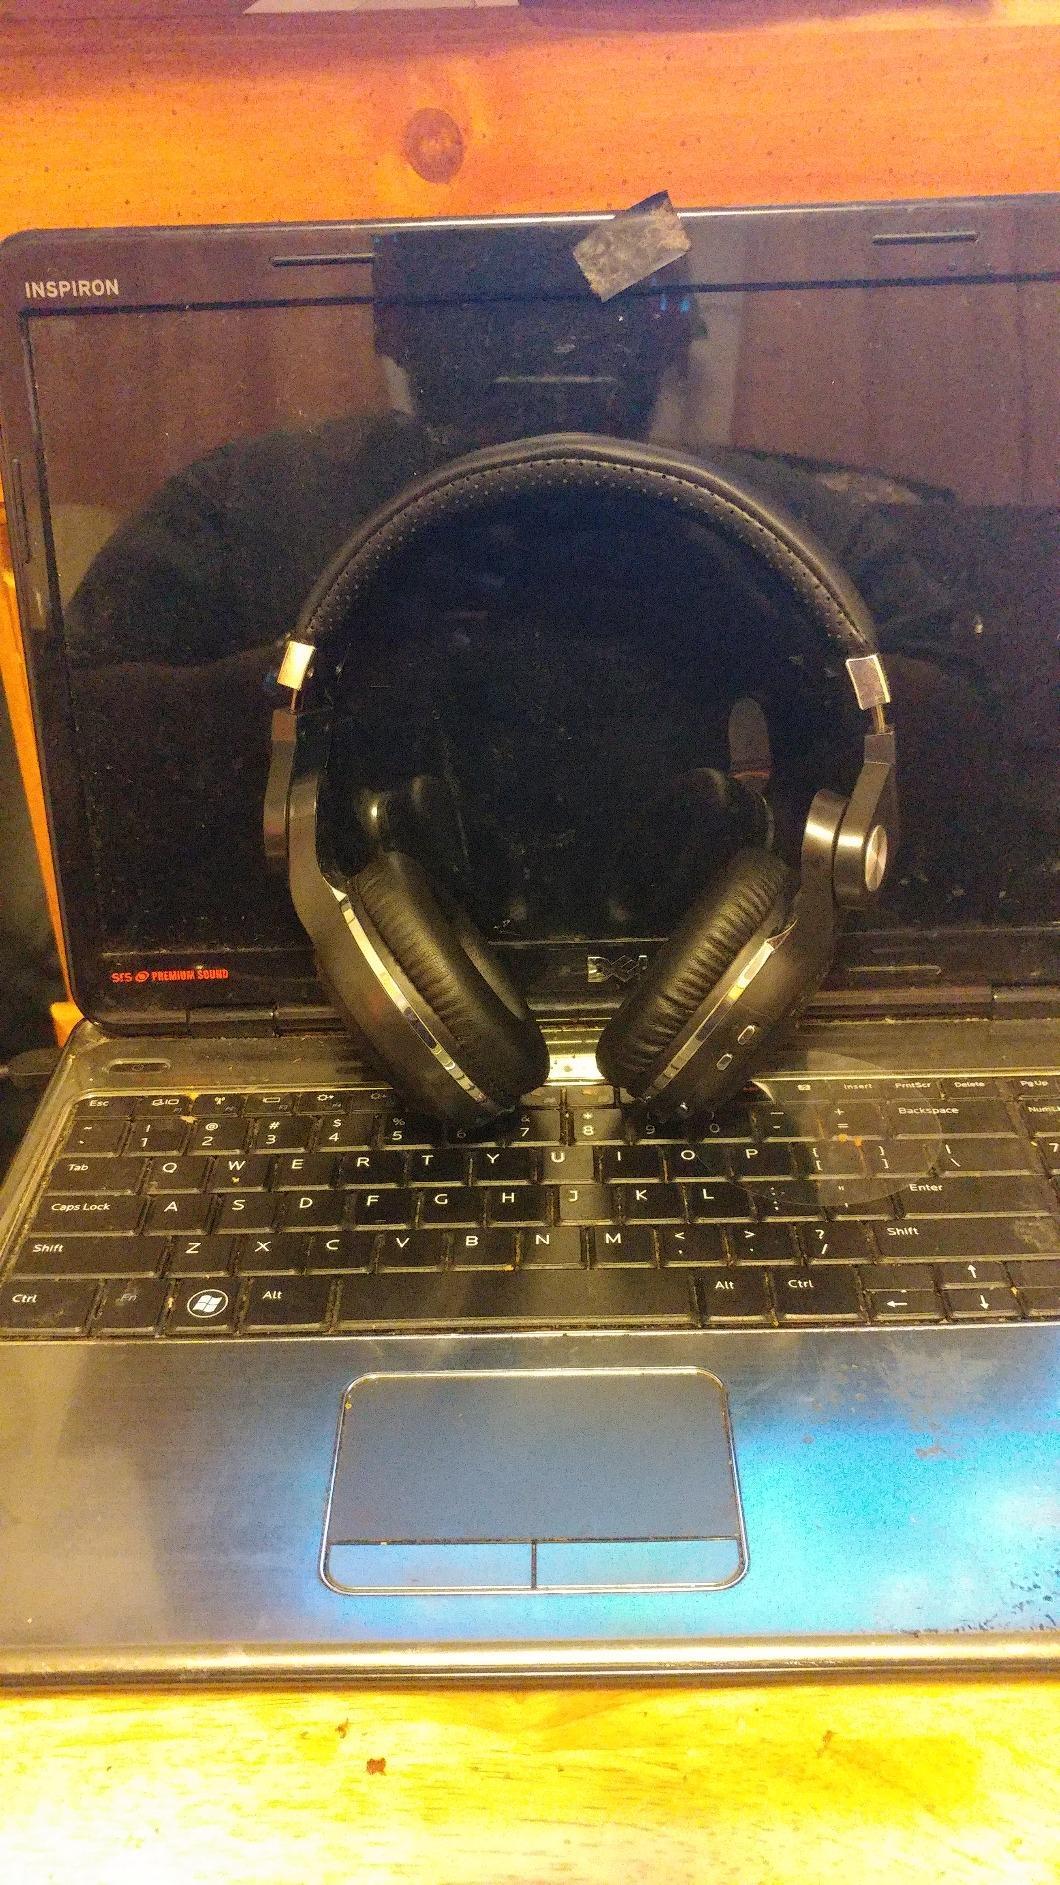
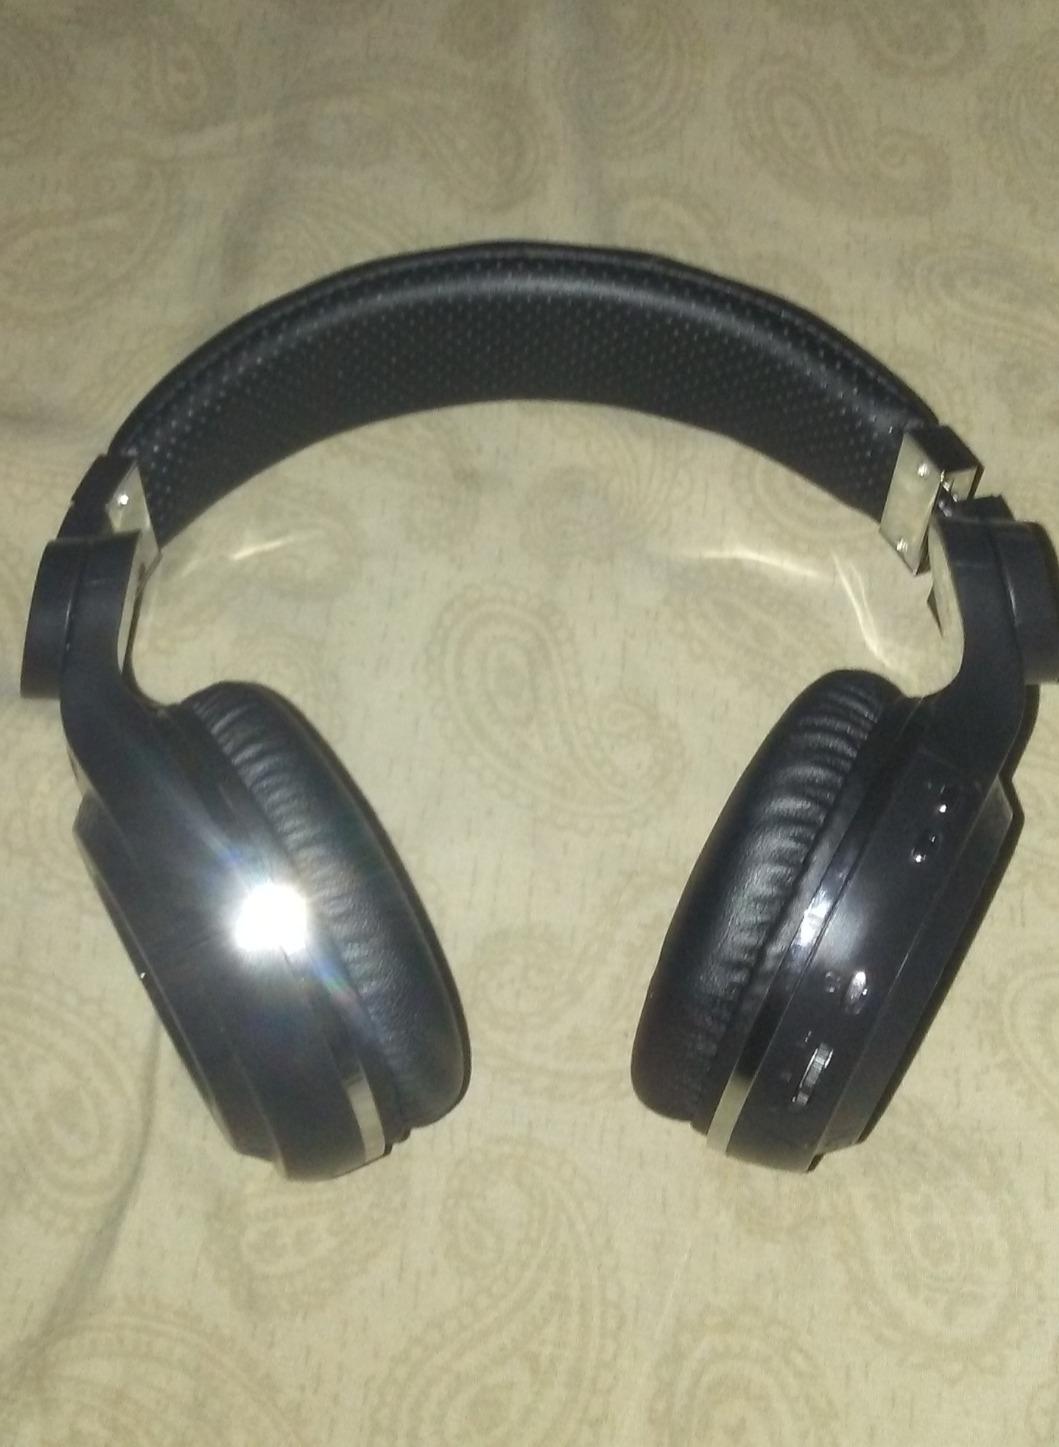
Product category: headphones
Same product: yes